Takoma Park Presbyterian Church

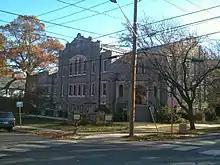
Takoma Park Presbyterian Church

The Takoma Park Presbyterian Church is a Presbyterian Church located in Takoma Park, Maryland. The church was founded in 1888 as the Union Chapel.